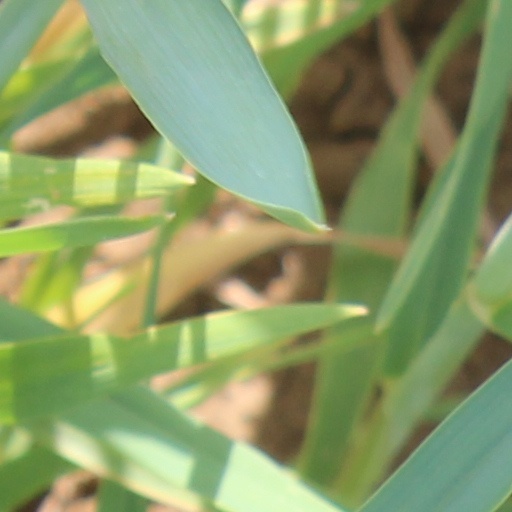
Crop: wheat